Describe the emotion expressed in this image:  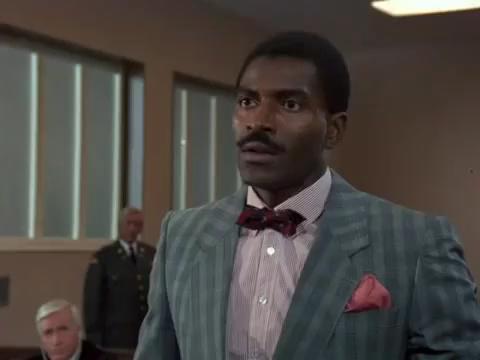
This person displays Suffering, valence and arousal with high intensity.